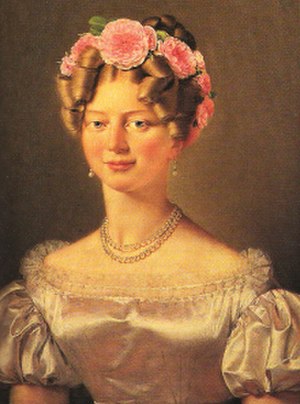
Vilhelmine af Danmark
Portræt udført af C.A. Jensen
Wilhelmine Marie, prinsesse Danmark (1808-1891
Vilhelmine Marie, født prinsesse af Danmark og Norge, senere titulær hertuginde af Glücksborg, dansk prinsesse, var datter af Frederik 6. og Dronning Marie Sophie Frederikke. Hun blev viet til prins Frederik den 1. november 1828 i